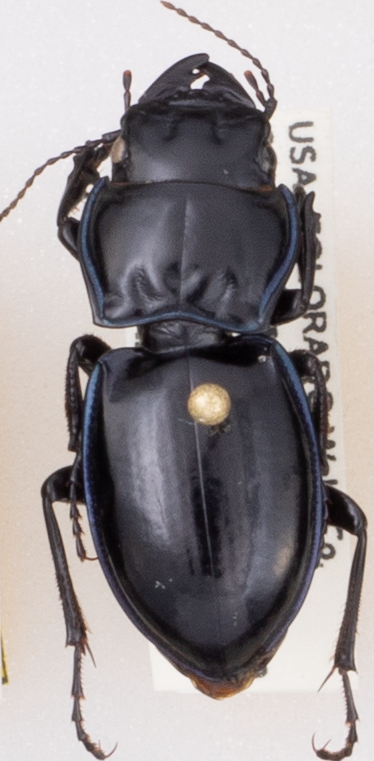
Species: Pasimachus elongatus
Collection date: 2020-07-22
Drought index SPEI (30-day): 0.058
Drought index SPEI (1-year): -0.728
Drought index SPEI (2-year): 0.198